Nuevo Cine Mexicano

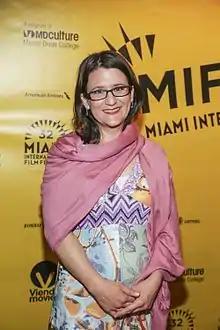
Mariana Chenillo became the first female director to win an Ariel Award for Best Picture back in 2010.

Though the films touch on the "socio-geographic divisions" of Mexico in different ways. In "Amores Perros", the economic divisions are portrayed through the differences between the main characters' homes. El Chivo lives in a "seedy residence" which that is juxtaposed with his daughter's "respectable home". With "El crimen del padre Amaro" ("The Crime of Father Amaro") the traditions of the Catholic Church, which remains a prominent influence in Mexico, is questioned when a young priest has sex with a teenager leading to her death from an abortion. Other subjects such as homosexuality and political corruption are briefly touched on in "Y Tu Mamá También" ("And Your Mother Too"), helping to set up a background of what Mexico is and is not. The two main male characters in the film differ in their social standings because of their families' political connections. What ultimately breaks their friendship apart is having sex with one another. Within Nuevo Cine Mexicano, filmmakers try to portray such social and economic troubles within Mexico through different perspectives, which commonly goes against the sometimes stereotypical portrayals of Mexico and its inhabitants in U.S. and European films.